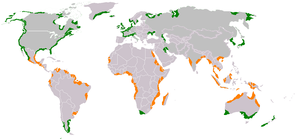
Carte des milieux halophytes:En jaune, les mangroves. En vert, les schorres.